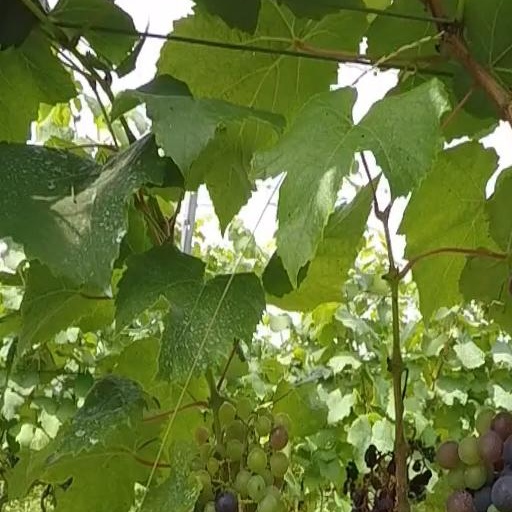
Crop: grape